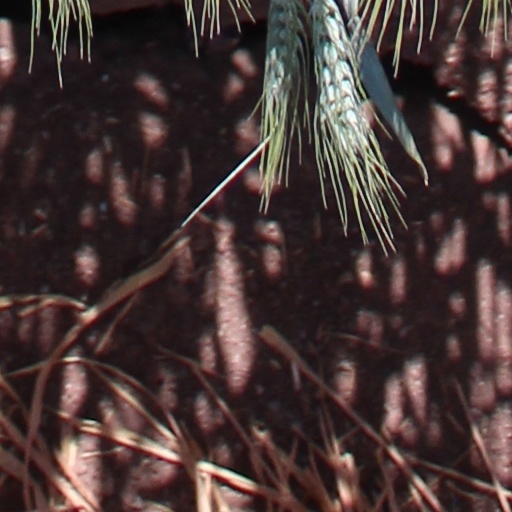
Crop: wheat